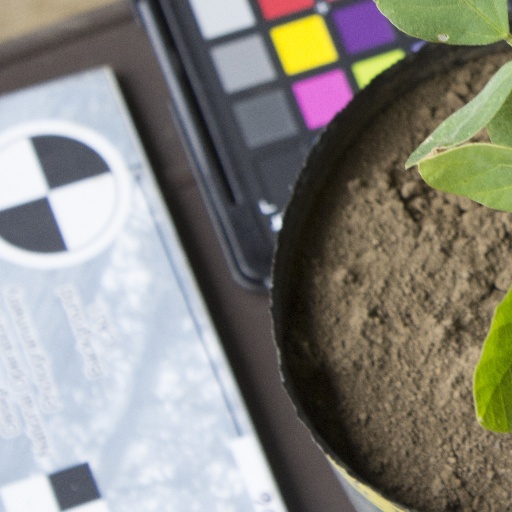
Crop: soybean